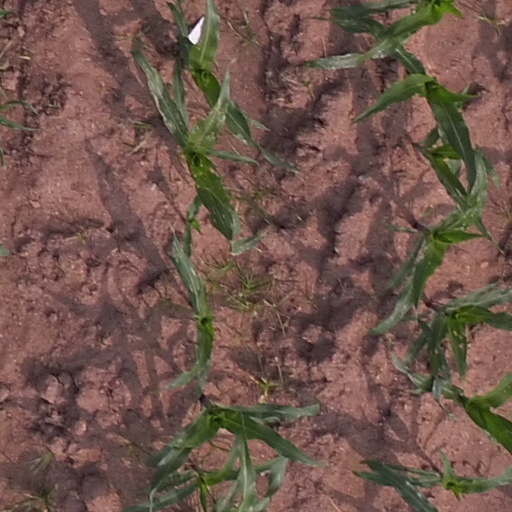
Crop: maize; corn